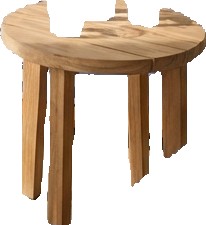
Surface category: table